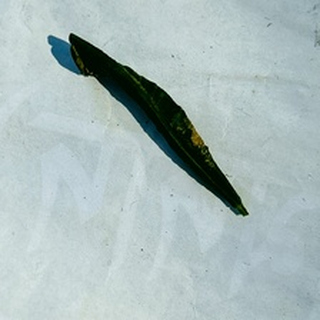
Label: lemon_curl_virus